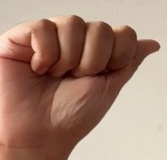
ASL sign: A